Gingee

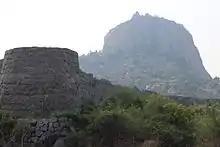
Krishnagiri Fort Hill

The last Nayak of Gingee was forced to surrender to the invading Bijapur Sultanate army towards the end of December 1649. The booty acquired by the Turko-Persian sultan of Bijapur was 20 crore rupees in cash and jewels. Gingee assumed a new and enhanced strategic importance under the Bijapur governors. Bijapur was in possession of the fortress of Senji until 1677, when the Maratha monarch Chhtrapati Shivaji Maharaj conquered it in his Carnatic expedition. The Marathas greatly strengthened and fortified its defences.